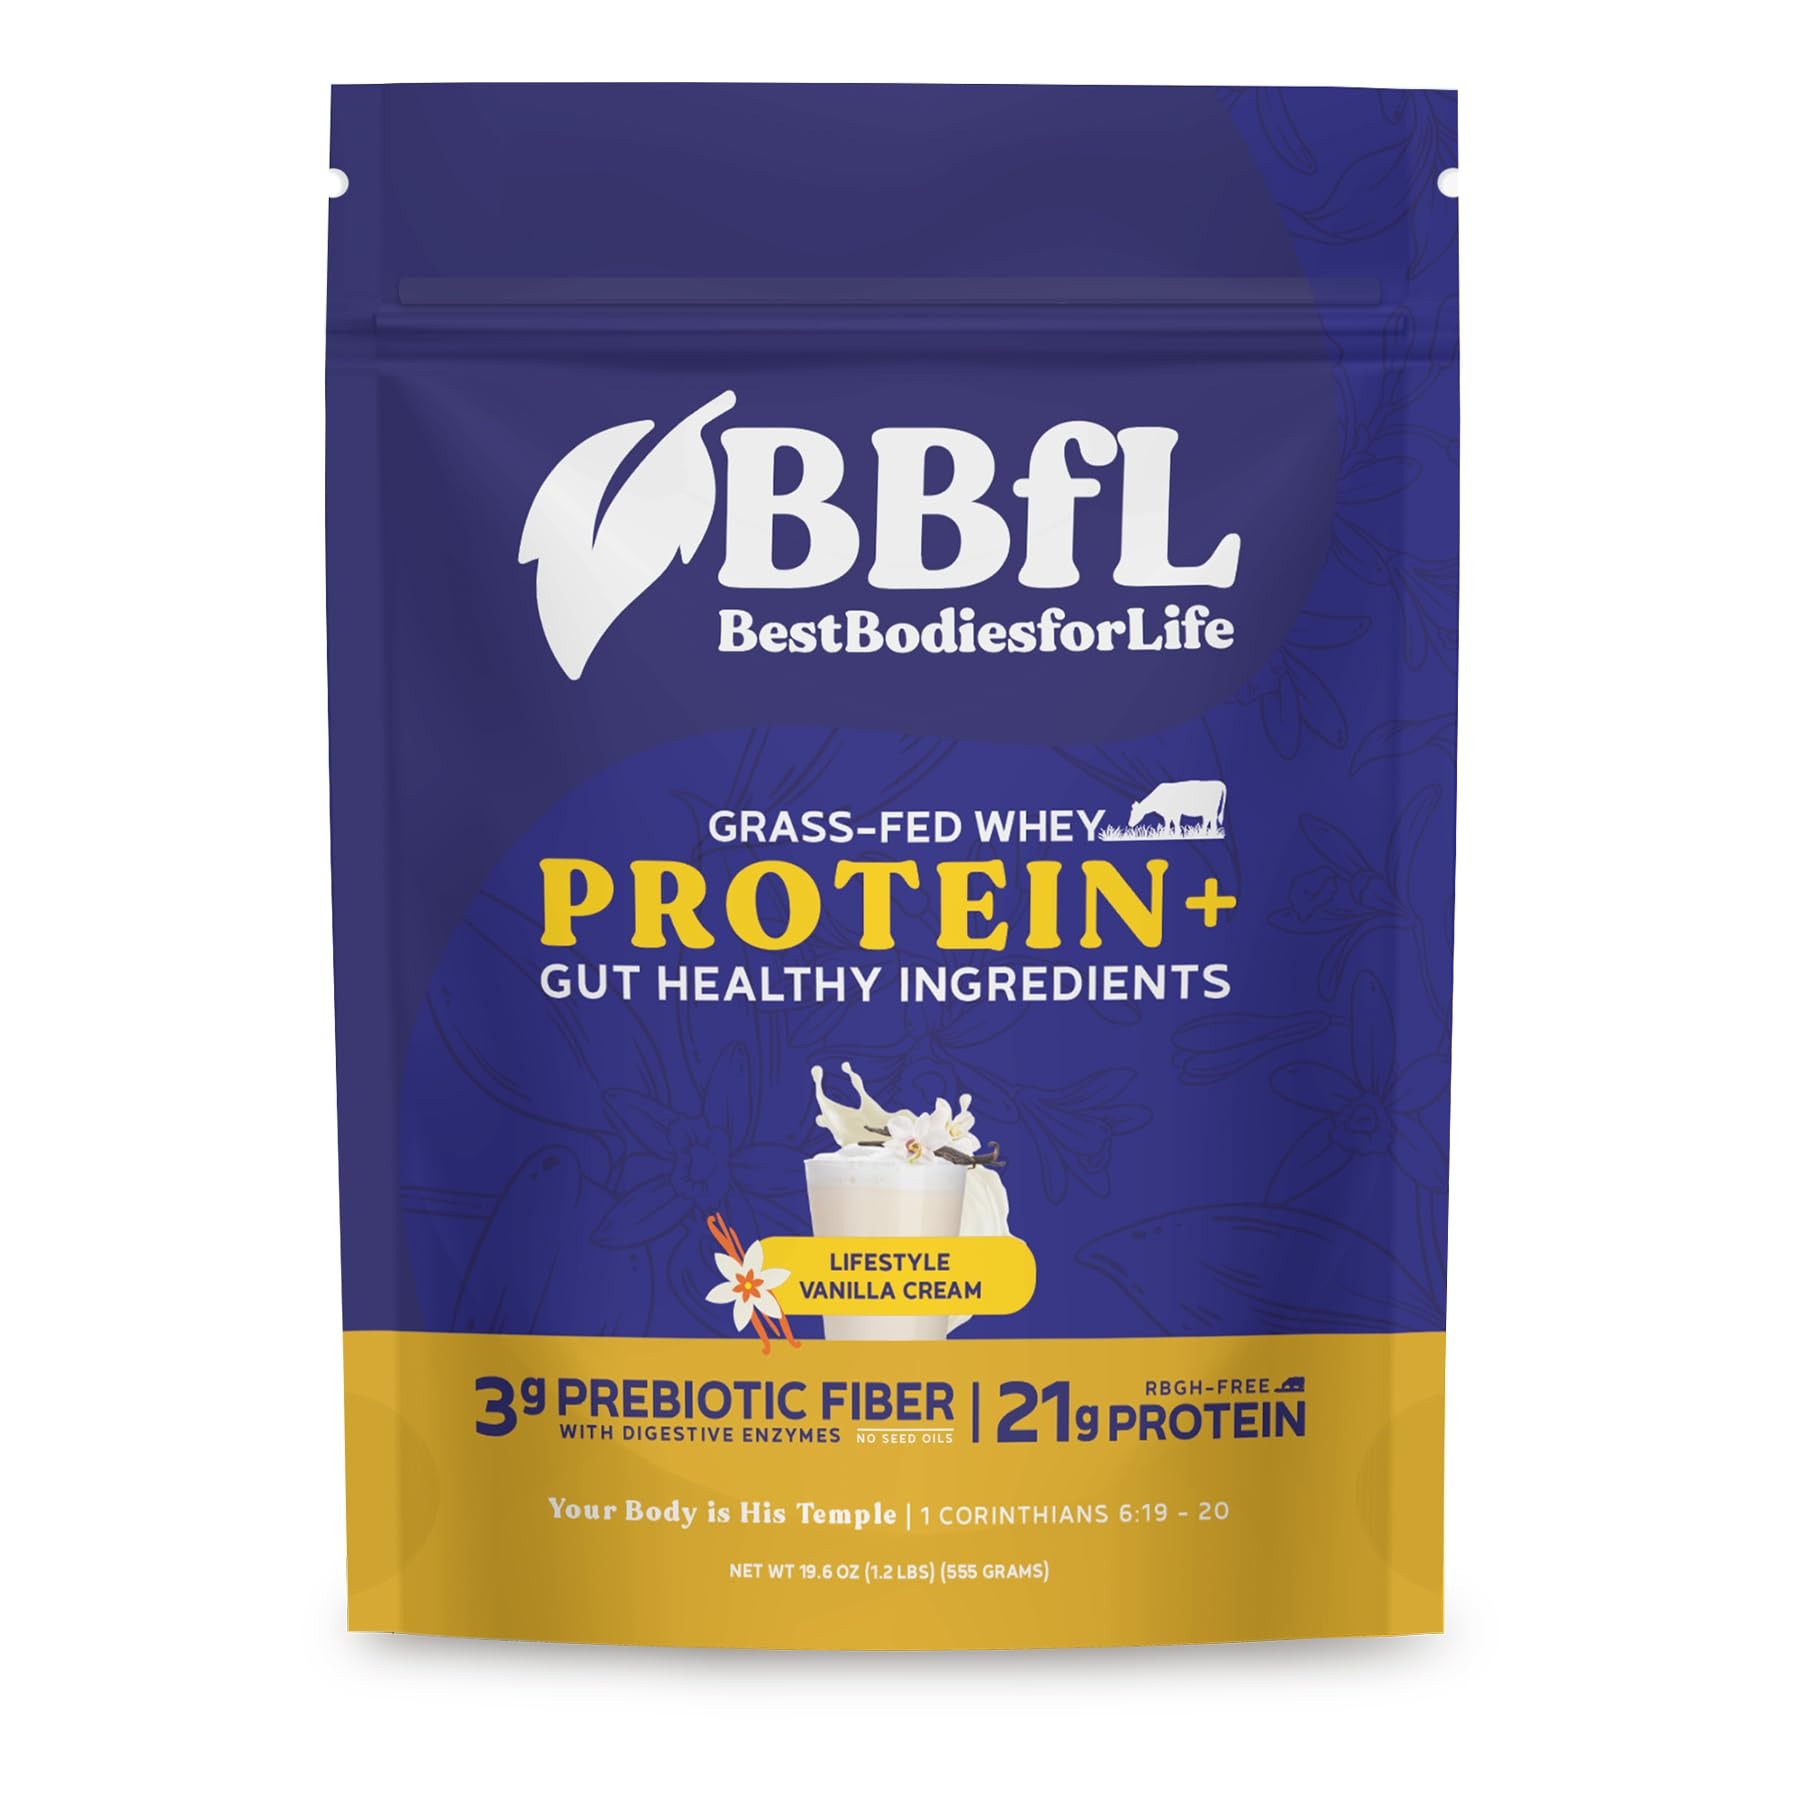
Item Name: BBfL Meal Replacement Shakes, 21g Protein, Organic Whey Protein Powder, Apple Cider Vinegar, Digestive Enzymes, All in One Shake for Women & Men (15 Servings, Vanilla Cream)
Bullet Point 1: MEAL REPLACEMENT: 100 calories per serving with no refined sugars, perfect for replacing breakfast, lunch, dinner or using it as your post-workout secret weapon that is Organic and Kosher certified for women or men
Bullet Point 2: APPLE CIDER VINEGAR + ENZYMES: Great aid for digestion, gut health, immunity, and it can also boost your metabolism, balance your cholesterol levels, provides you with energy, and even reduce inflammation
Bullet Point 3: 21g ORGANIC WHEY PROTEIN: A complete source of protein, containing all your essential amino acids - great for muscle recovery & appetite control absorbing easily
Bullet Point 4: NO ARTIFICIAL FLAVORS/SWEETENERS: Combines all the health-management superfoods into one mix along with honey, coconut water, cultured yogurt, and stevia
Bullet Point 5: TASTE: Microfiltered so you will experience a smooth, light, silky, and delicious taste that is Gluten Free, Non-GMO, Soy Free, and Chemical Free without the grittiness and chalky textured aftertaste
Product Description: <p><b>BestBodiesforLife's LifeStyle Meal Replacement Shakes </b></p> <p>Made from 100% organic and kosher certified grass fed whey protein that absorbs easily, you will find that whether you want to lose weight, or looking for a convenient way to replace a high quality meal, you will love the silky smooth taste of our shakes. We use real vanilla bean to deliver a rich warm vanilla bean flavor with no chemical or artificial flavorings, all-natural stevia and honey for the right amount of sweetness, hormone/antibiotic free yogurt for a creamy and silky experience, coconut water for additional creaminess and apple cider vinegar for a chemical free natural energy boost without the crash.</p> <p><b>Organic Grass Fed Whey Protein</b></p> <p>Whey protein is a great way to add more protein to your daily intake. Whey is the liquid part of milk that separates during cheese production, and it contains various proteins, amino acids, and minerals that are essential for your health. In addition to providing your body with necessary nutrients, whey protein can also aid in muscle recovery and .</p> <p><b>Apple Cider Vinegar helps with:</b></p> <ul> <li>Healthy weight management</li> <li>Support gut health for healthy digestion</li> <li>Support a healthy immune system</li> <li>Improve energy</li> <li> </ul> <p>One of those ingredients that you&rsquo;ve probably heard mentioned over and over again, especially in the context of or weight management. A great aid for digestion, gut health, immunity, it can also boost your metabolism, balance your cholesterol levels, provide you with energy, and even reduce inflammation.</p> <p><b>BestBodiesforLife</b></p> <p> ﻿﻿These statements have not been evaluated by the Food and Drug Administration. This product is not intended to diagnose, treat, cure or prevent any disease
Value: 14.7
Unit: Ounce

Price: 39.99